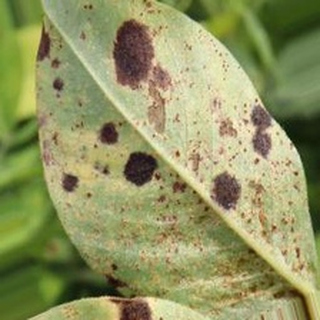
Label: groundnut_rust